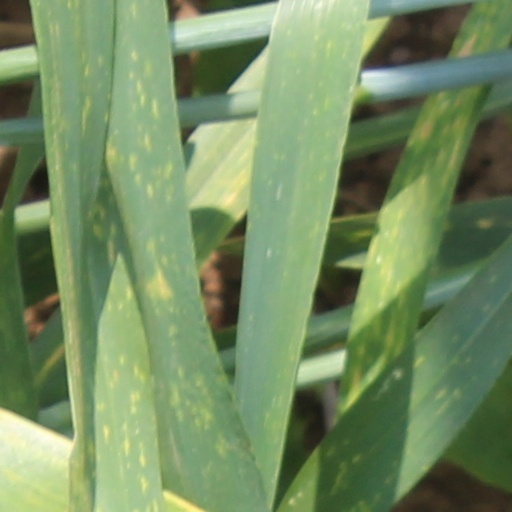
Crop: wheat